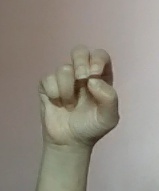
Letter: gaaf